Tanzania Posts Corporation

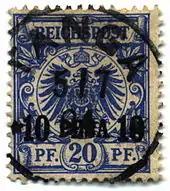
10 pesa on 20 pfennig overprint of 1893, used 5 July 1894 at Tanga

A German postal agency was established on 27 February 1885 in Lamu using German stamps for mail. The Postal Service was operated jointly along with telegraph service administered under the German East African authority. Mail was carried from the colony to Europe using steamers and only post offices along the coast had regular service. At its peak the government operated 54 post offices (1913). The German government also had set up a network of telegraphs and telephones, In 1914 there were 34 telegraph offices operating 2,537 kilometers of land lines.